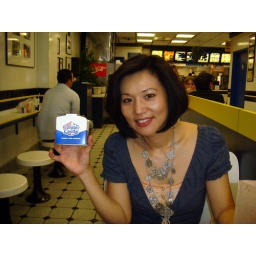
White castle hamburgers are small. by the bag of 10, 2 orders of French fries and 2 drinks is $13